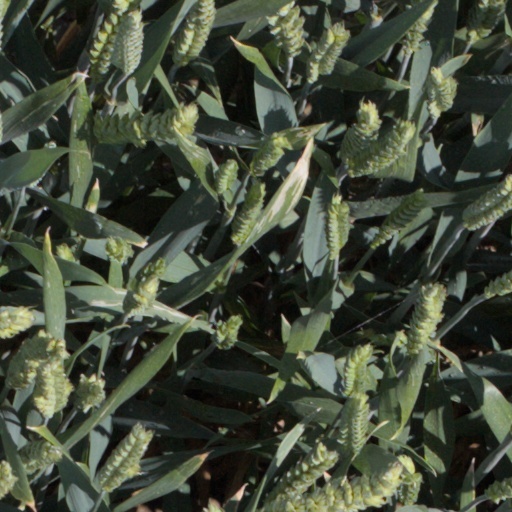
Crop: wheat